List of birds of the Canary Islands

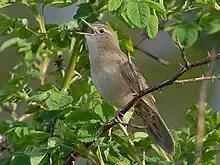
Common grasshopper-warbler

Falconidae is a family of diurnal birds of prey. They differ from hawks, eagles and kites in that they kill with their beaks instead of their talons.